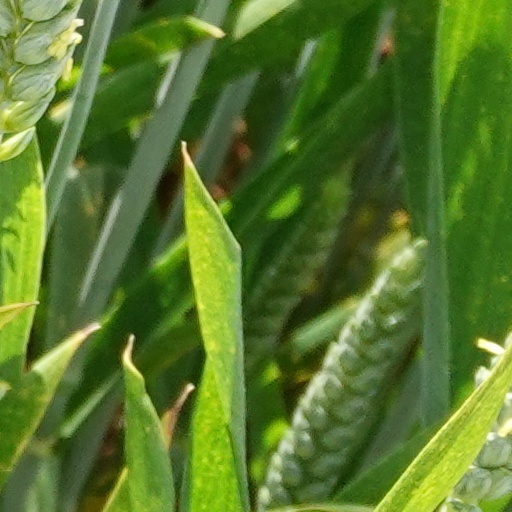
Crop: wheat